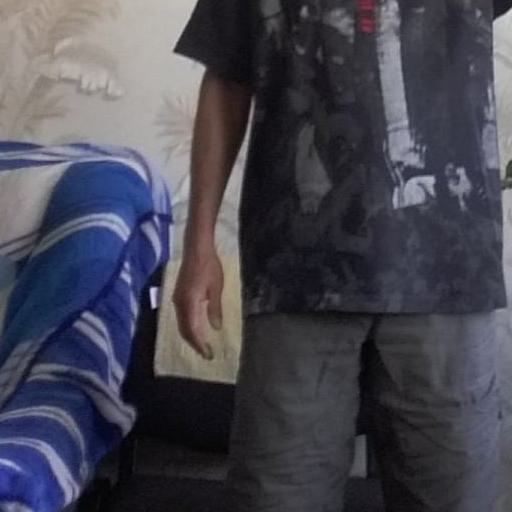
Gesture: no_gesture